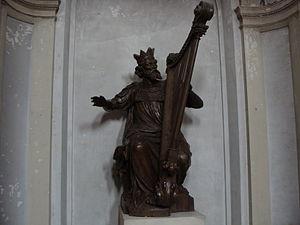
Le_Roi_David_- Basilique_Notre-Dame_de_Boulogne-_sur-Mer
La basilique Notre-Dame-de-l'Immaculée-Conception est située dans l'enceinte des remparts de la vieille ville de Boulogne-sur-Mer. Elle est classée au titre des monuments historiques en 1982.